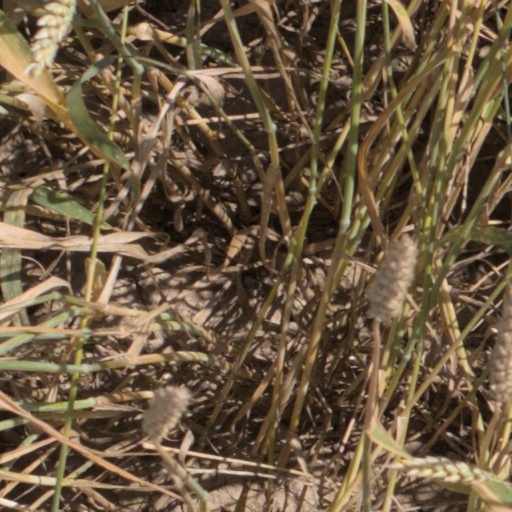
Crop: wheat